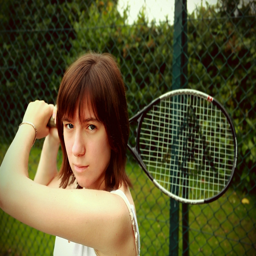
A woman in white shirt holding a tennis racket.
A teenager poses with a tennis racket looking ready to hit.
A person holding a tennis racket in front of some bushes and a fence.
a woman holding a tennis racket in a swing position while standing in front of a metal fence.
a woman holding a tennis racket behind her head